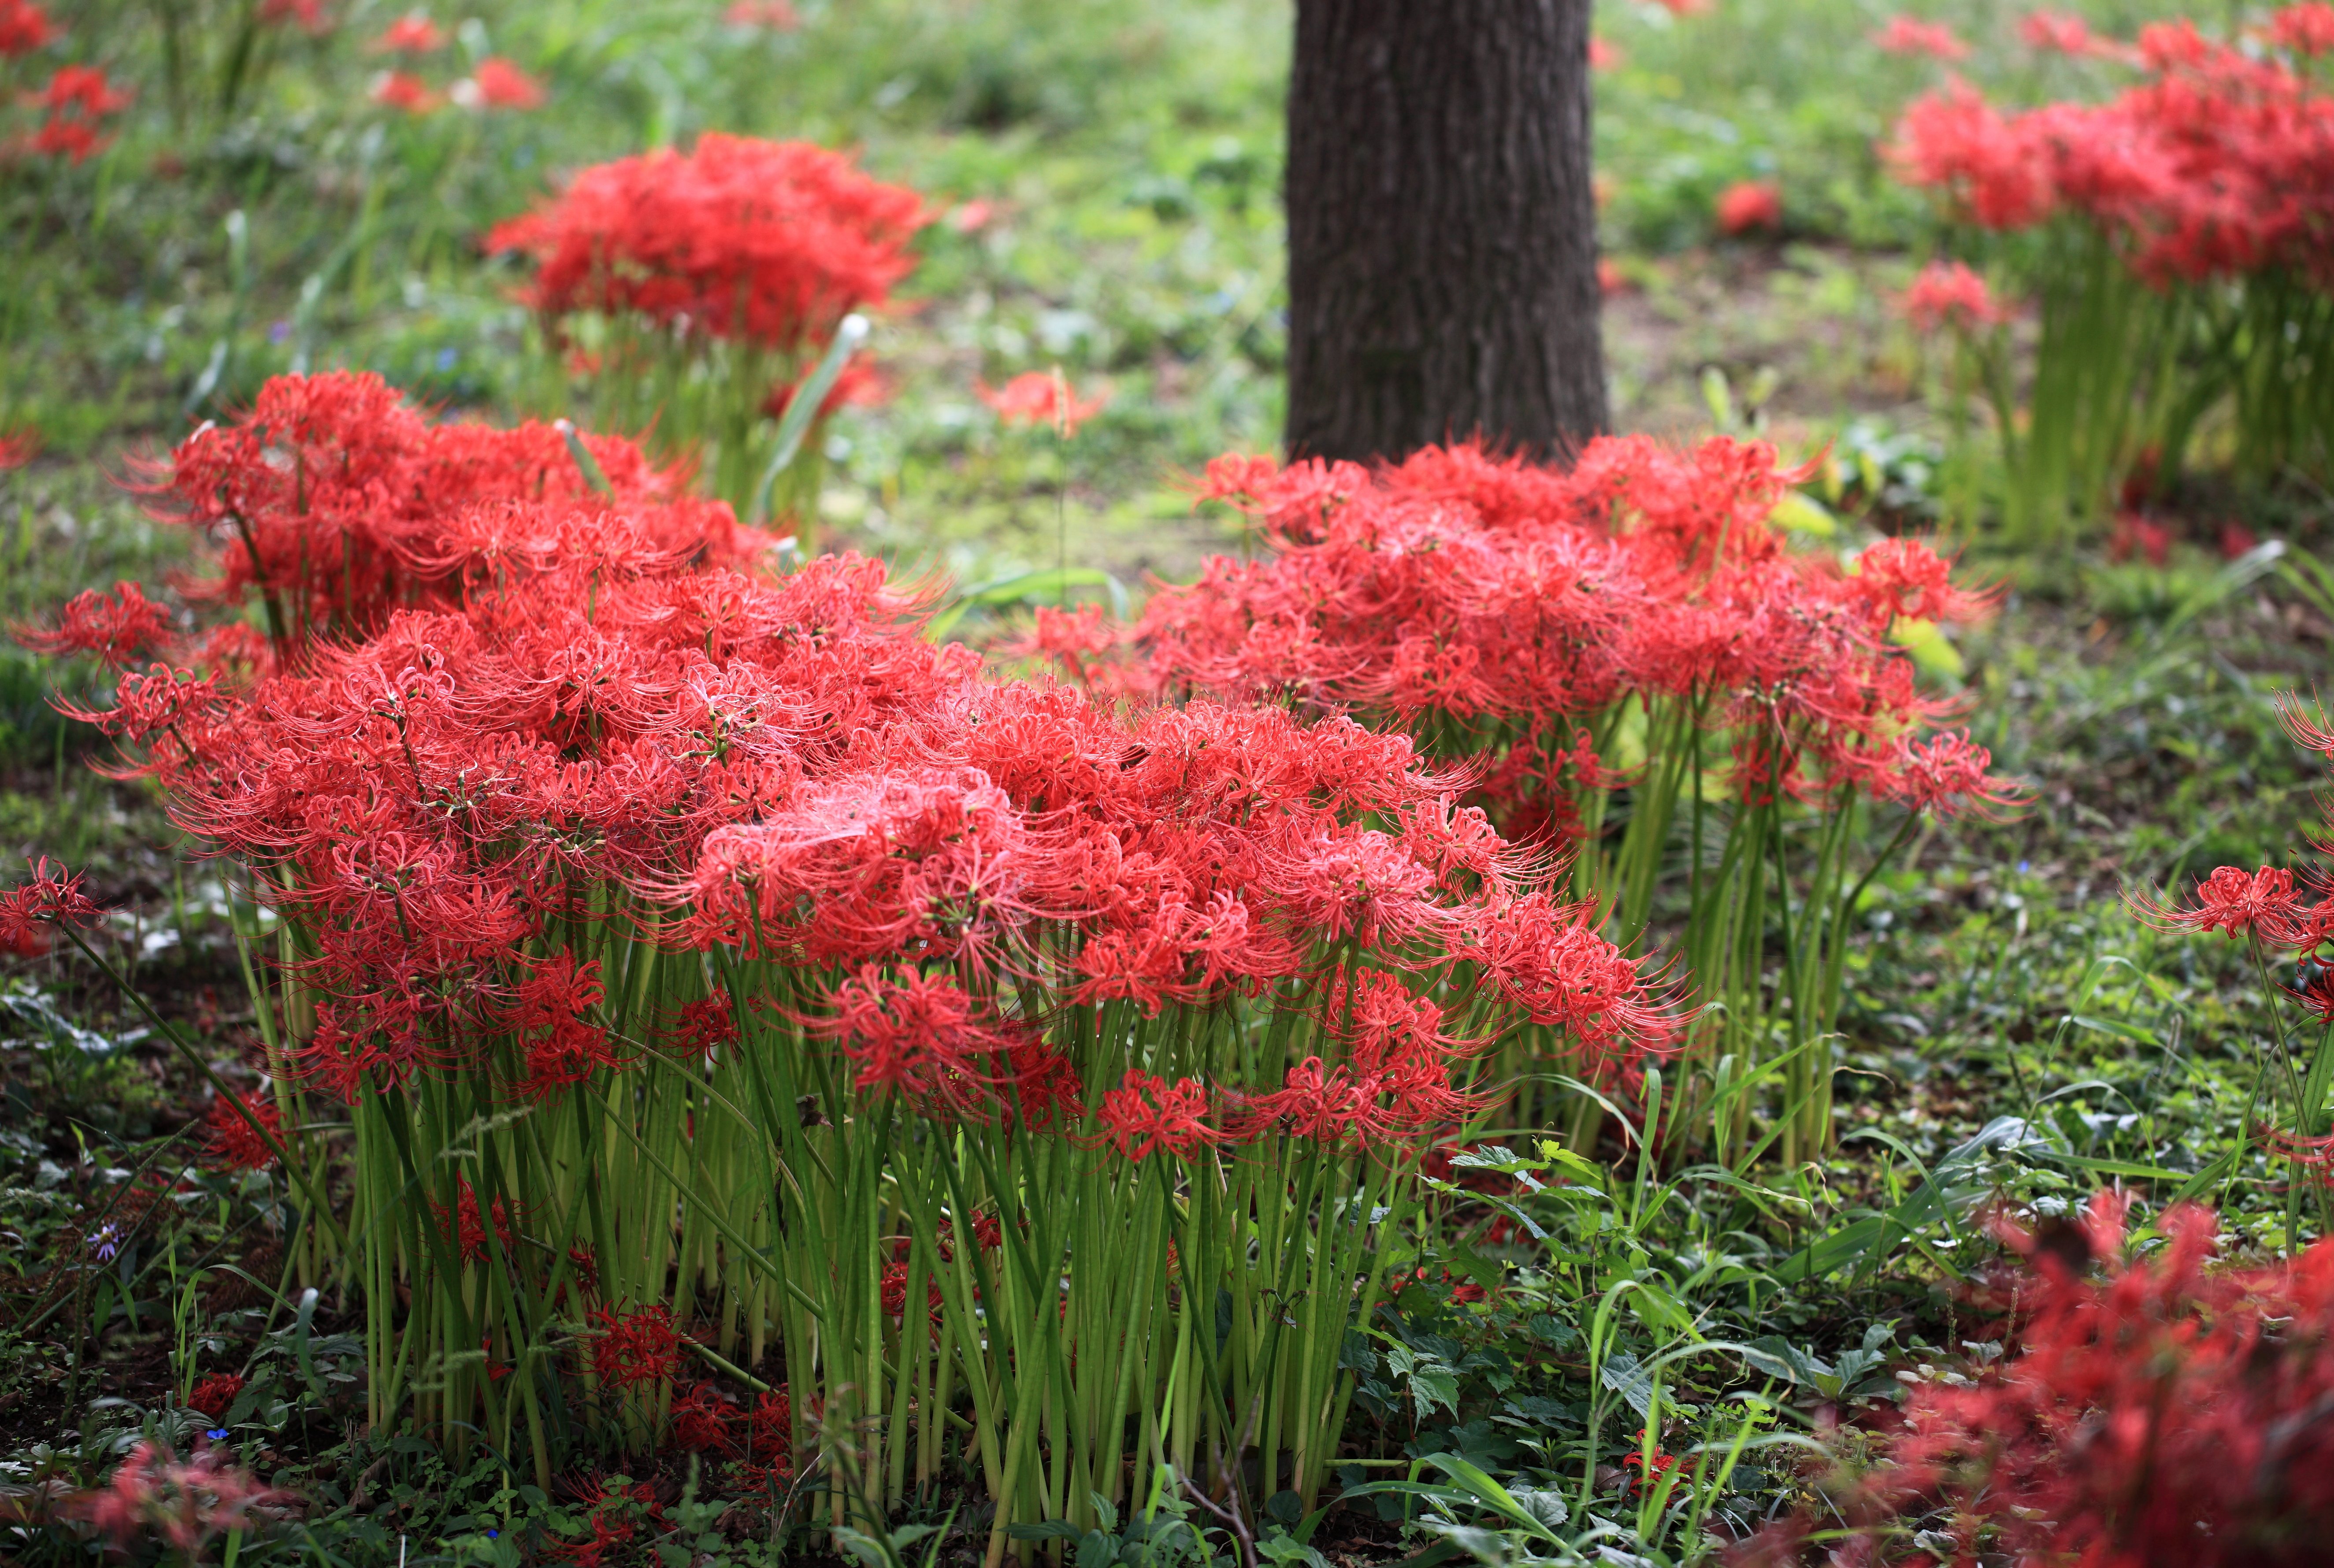
tree, plant, leaf, flower, high, autumn, botany, garden, flora, wildflower, shrub, 5d, hires, radiata, markii, hi, res, resolution, ibaraki, toride, lycoris, redspiderlily, flowering plant, woody plant, land plant